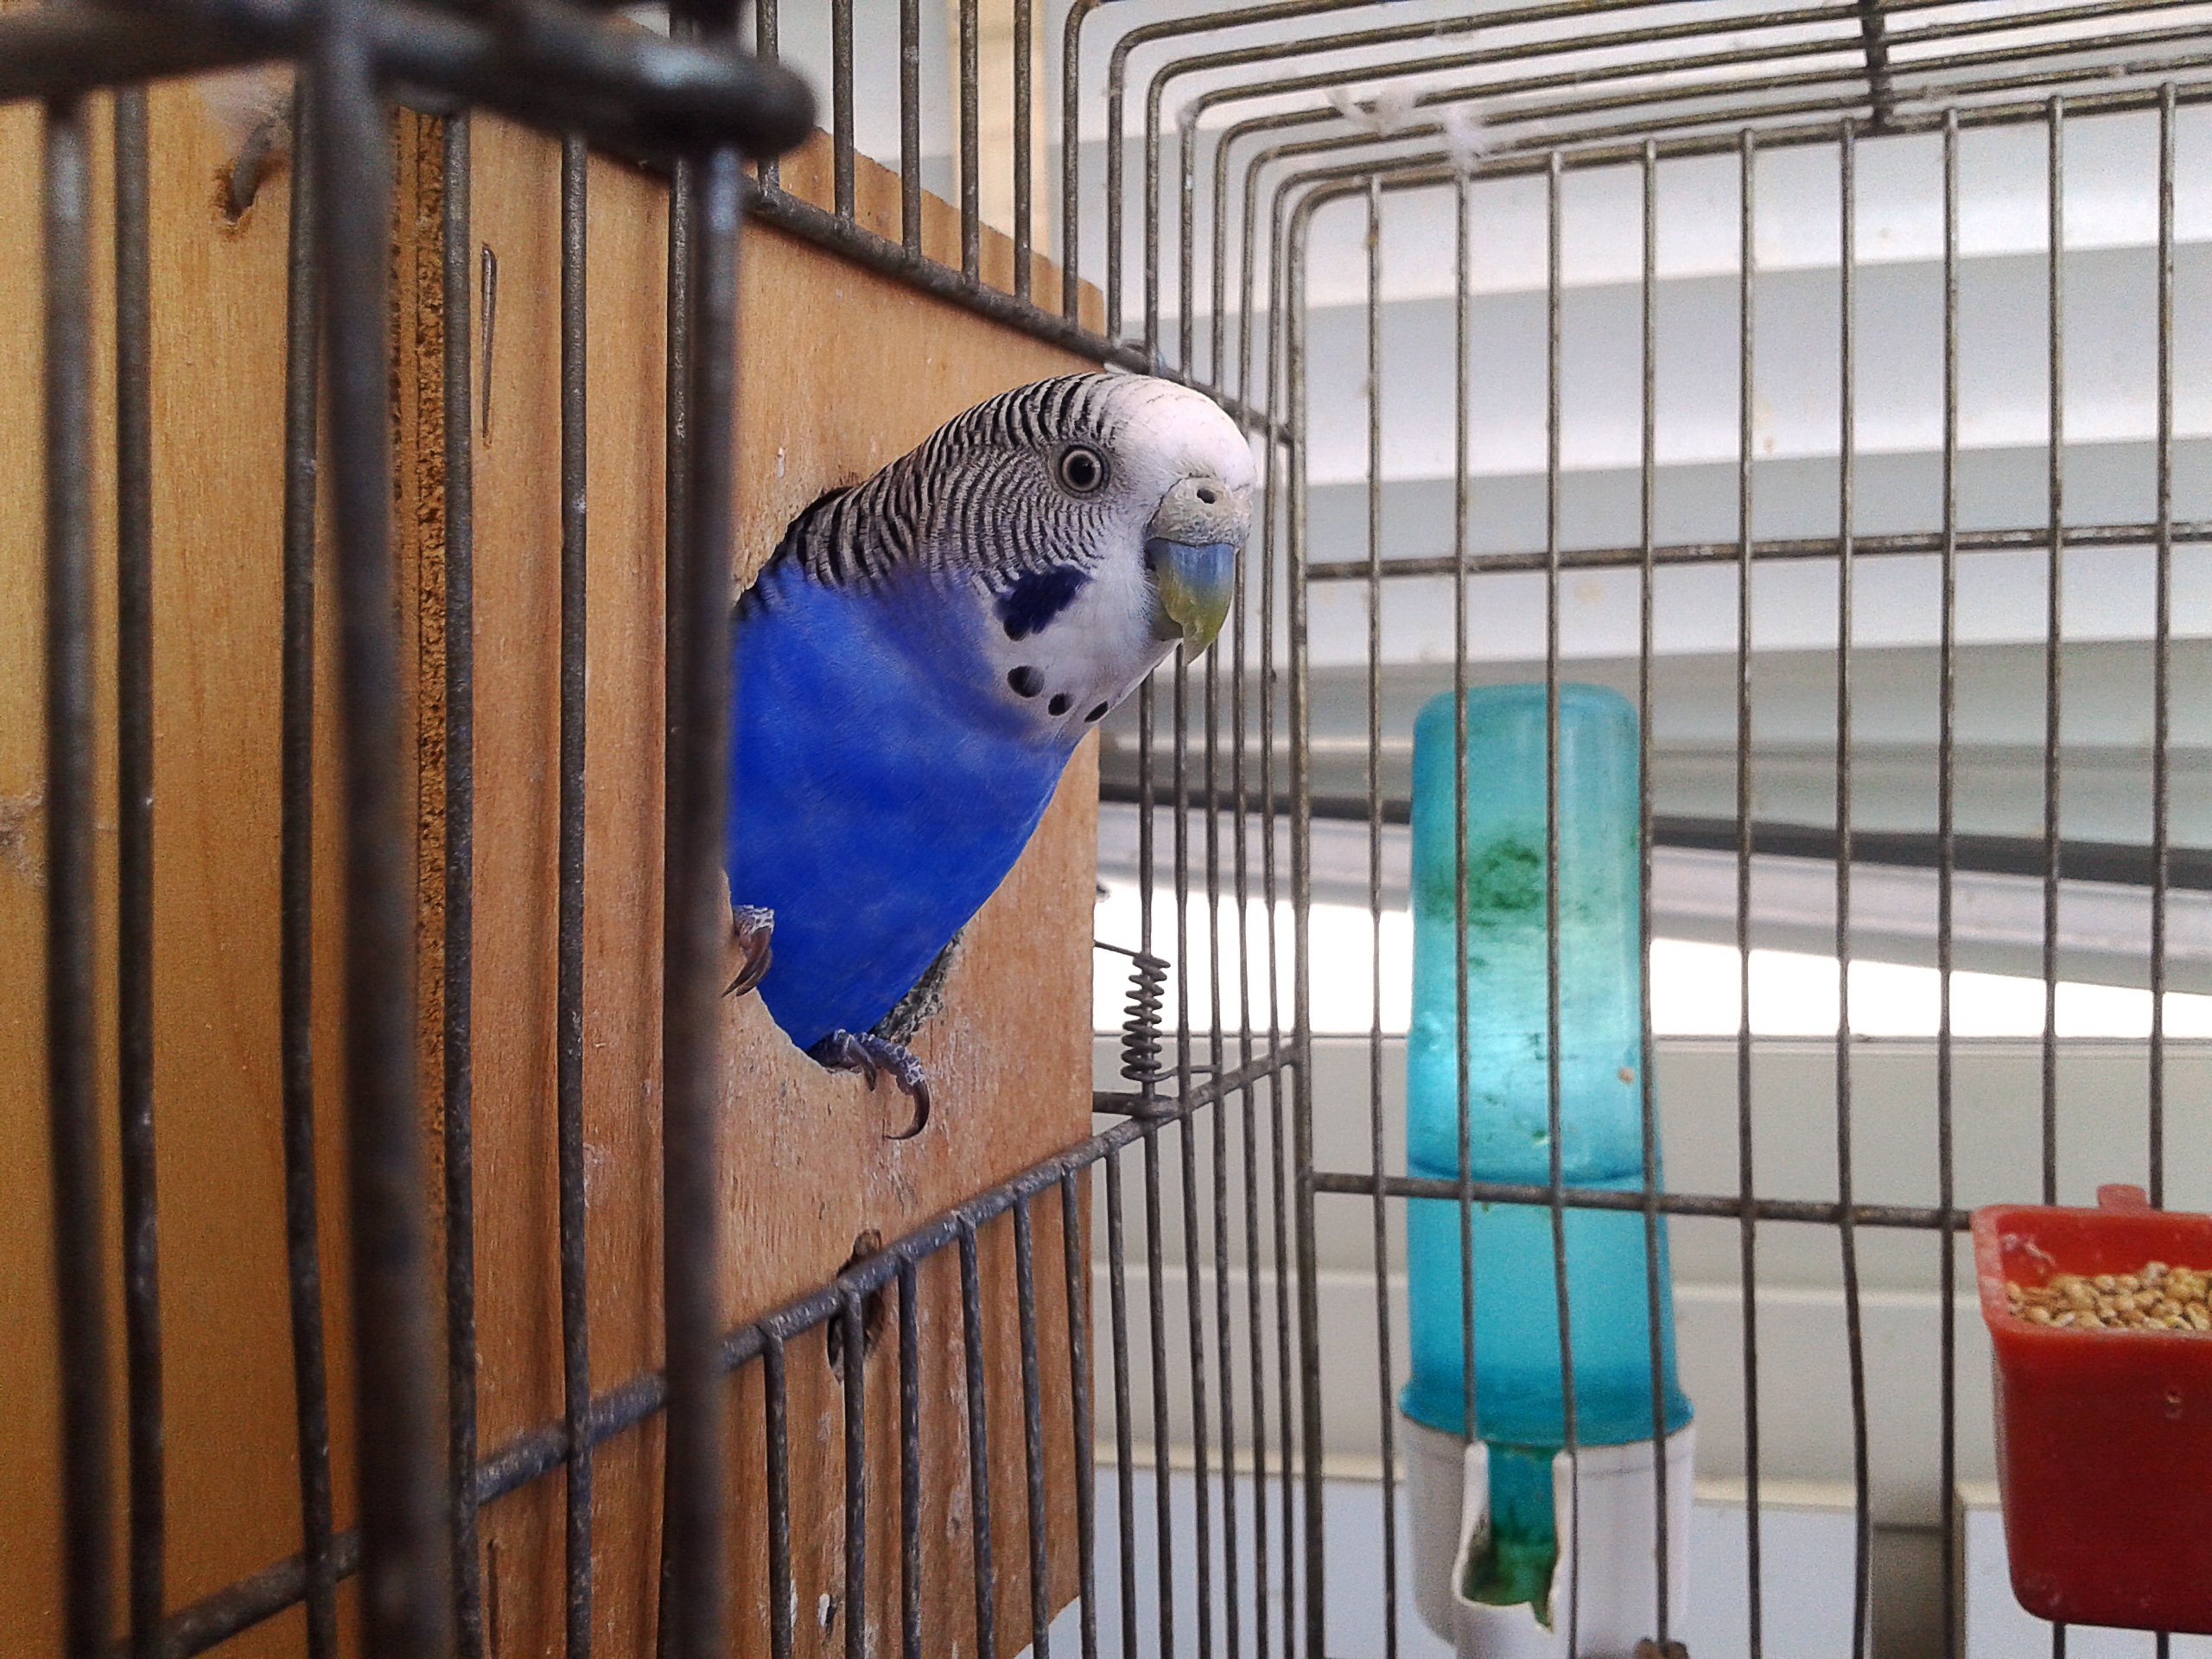
bird, blue, fauna, cage, lovebird, macaw, birds, vertebrate, parrot, parrots, parakeet, parrot in cage, common pet parakeet